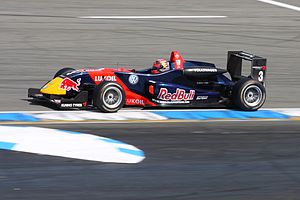
Formel 3
Mika Mäki i en Dallara F308 Formel 3-bil under et Formel 3 Euroseries-løb på Hockenheimring i 2009
Formel 3 er en klasse i motorsport. De mange forskellige F3 mesterskaber som arrangeres i Europa, Australien, Sydamerika og Asien er et vigtigt skridt for mange kører som sigter mod Formel 1. Formel 3 er ofte det første skridt i karrieren for kører der sigter mod en professionel karriere i motorsport, i stedet for blot at være en amatør eller entusiast.